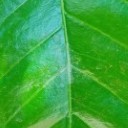
Label: Healthy